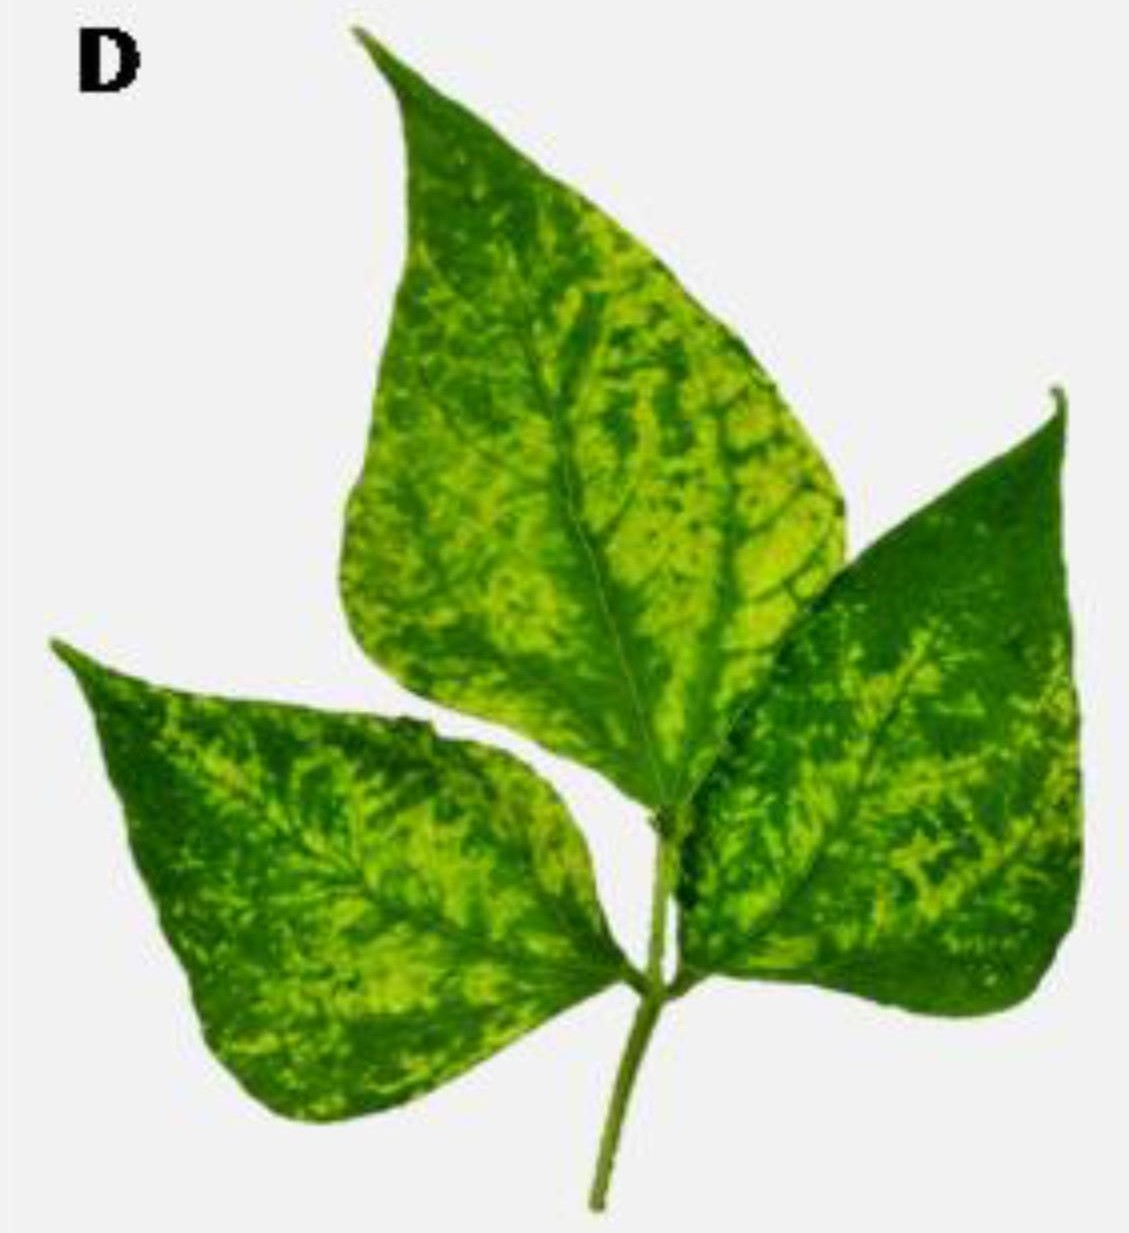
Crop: unknown
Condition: bean_bean_mosaic_virus